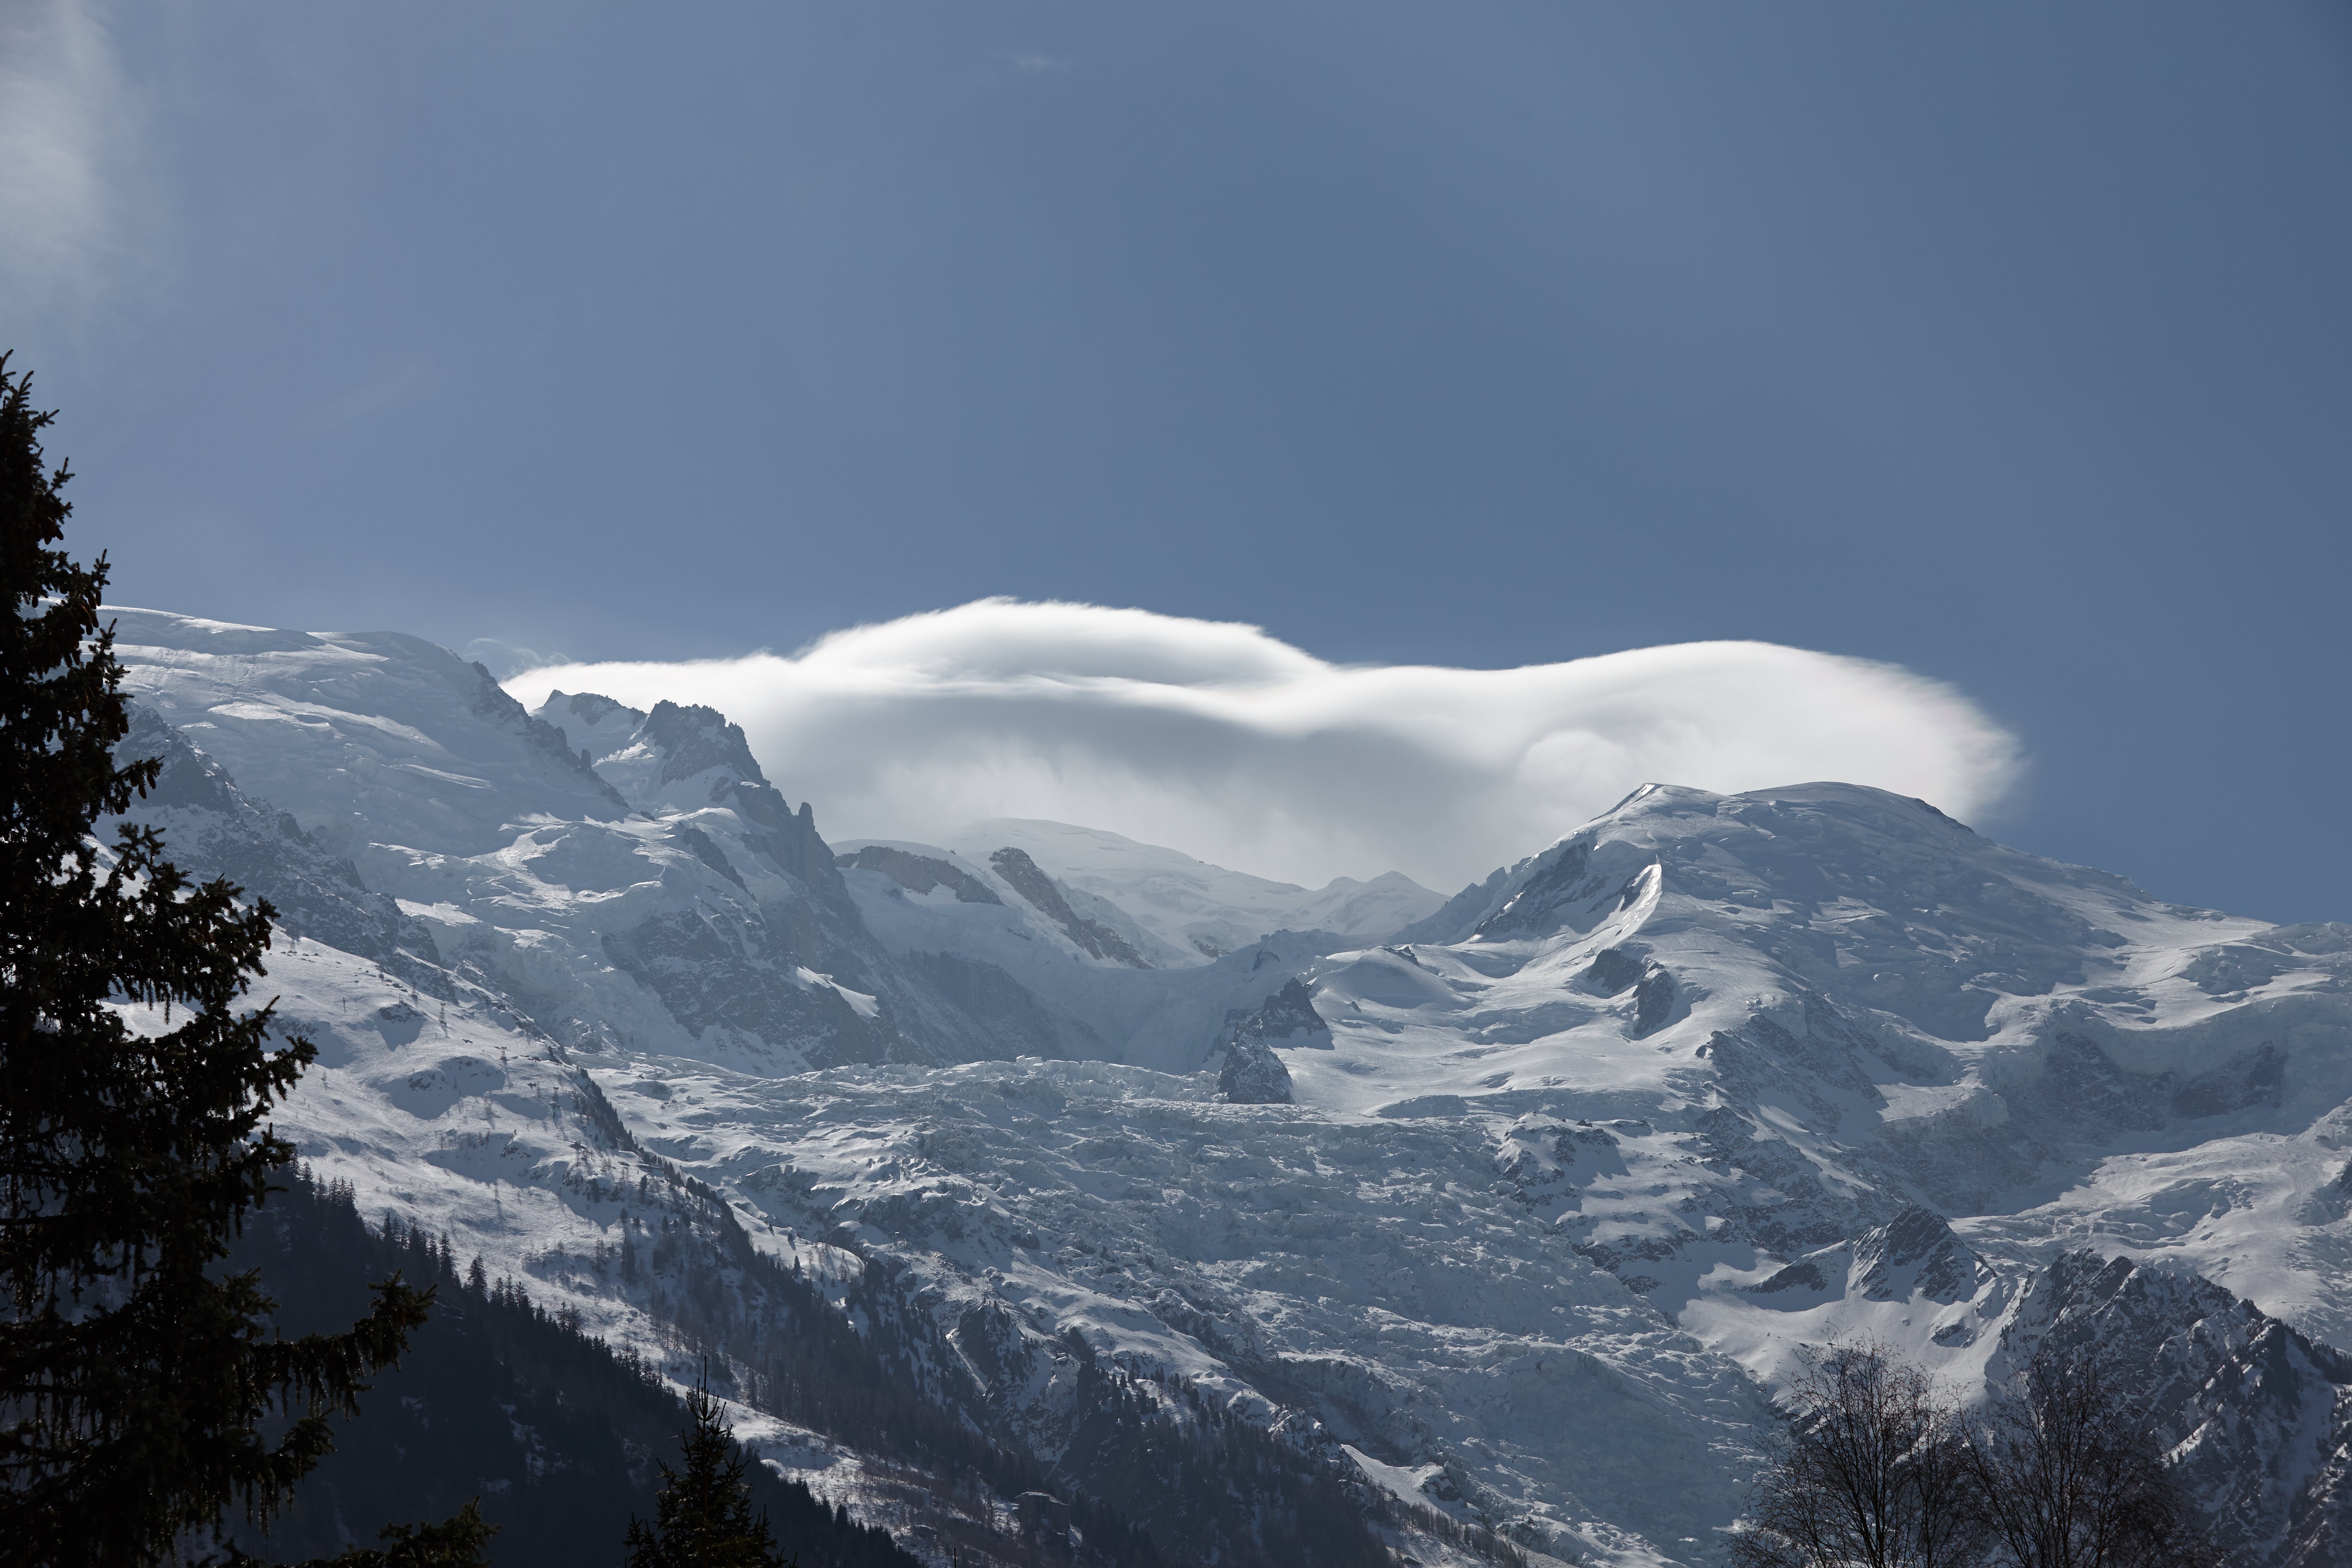
nature, mountain, snow, winter, cloud, mountain range, panorama, glacier, weather, season, ridge, summit, chamonix, mont blanc, clouds, alps, landform, geographical feature, mountainous landforms, geological phenomenon